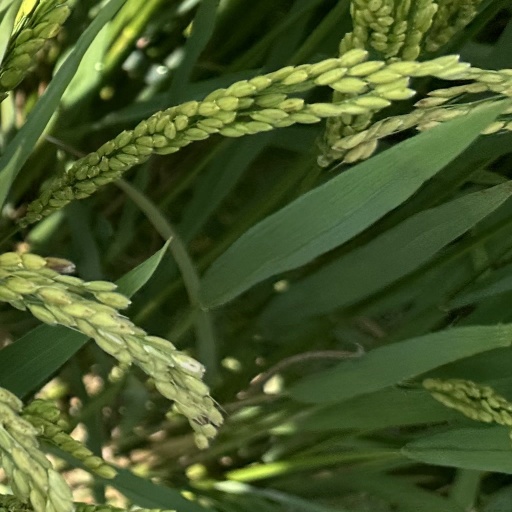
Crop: rice